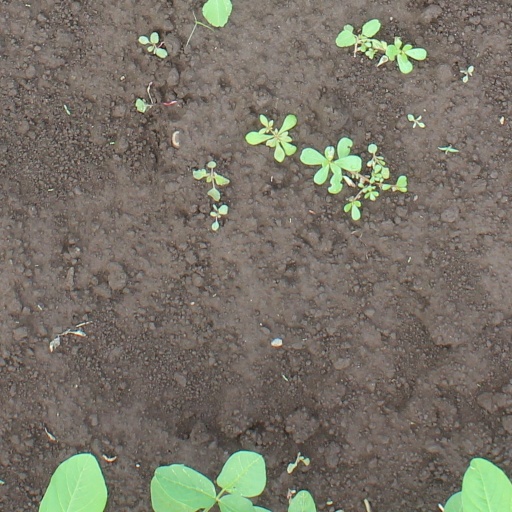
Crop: soybean